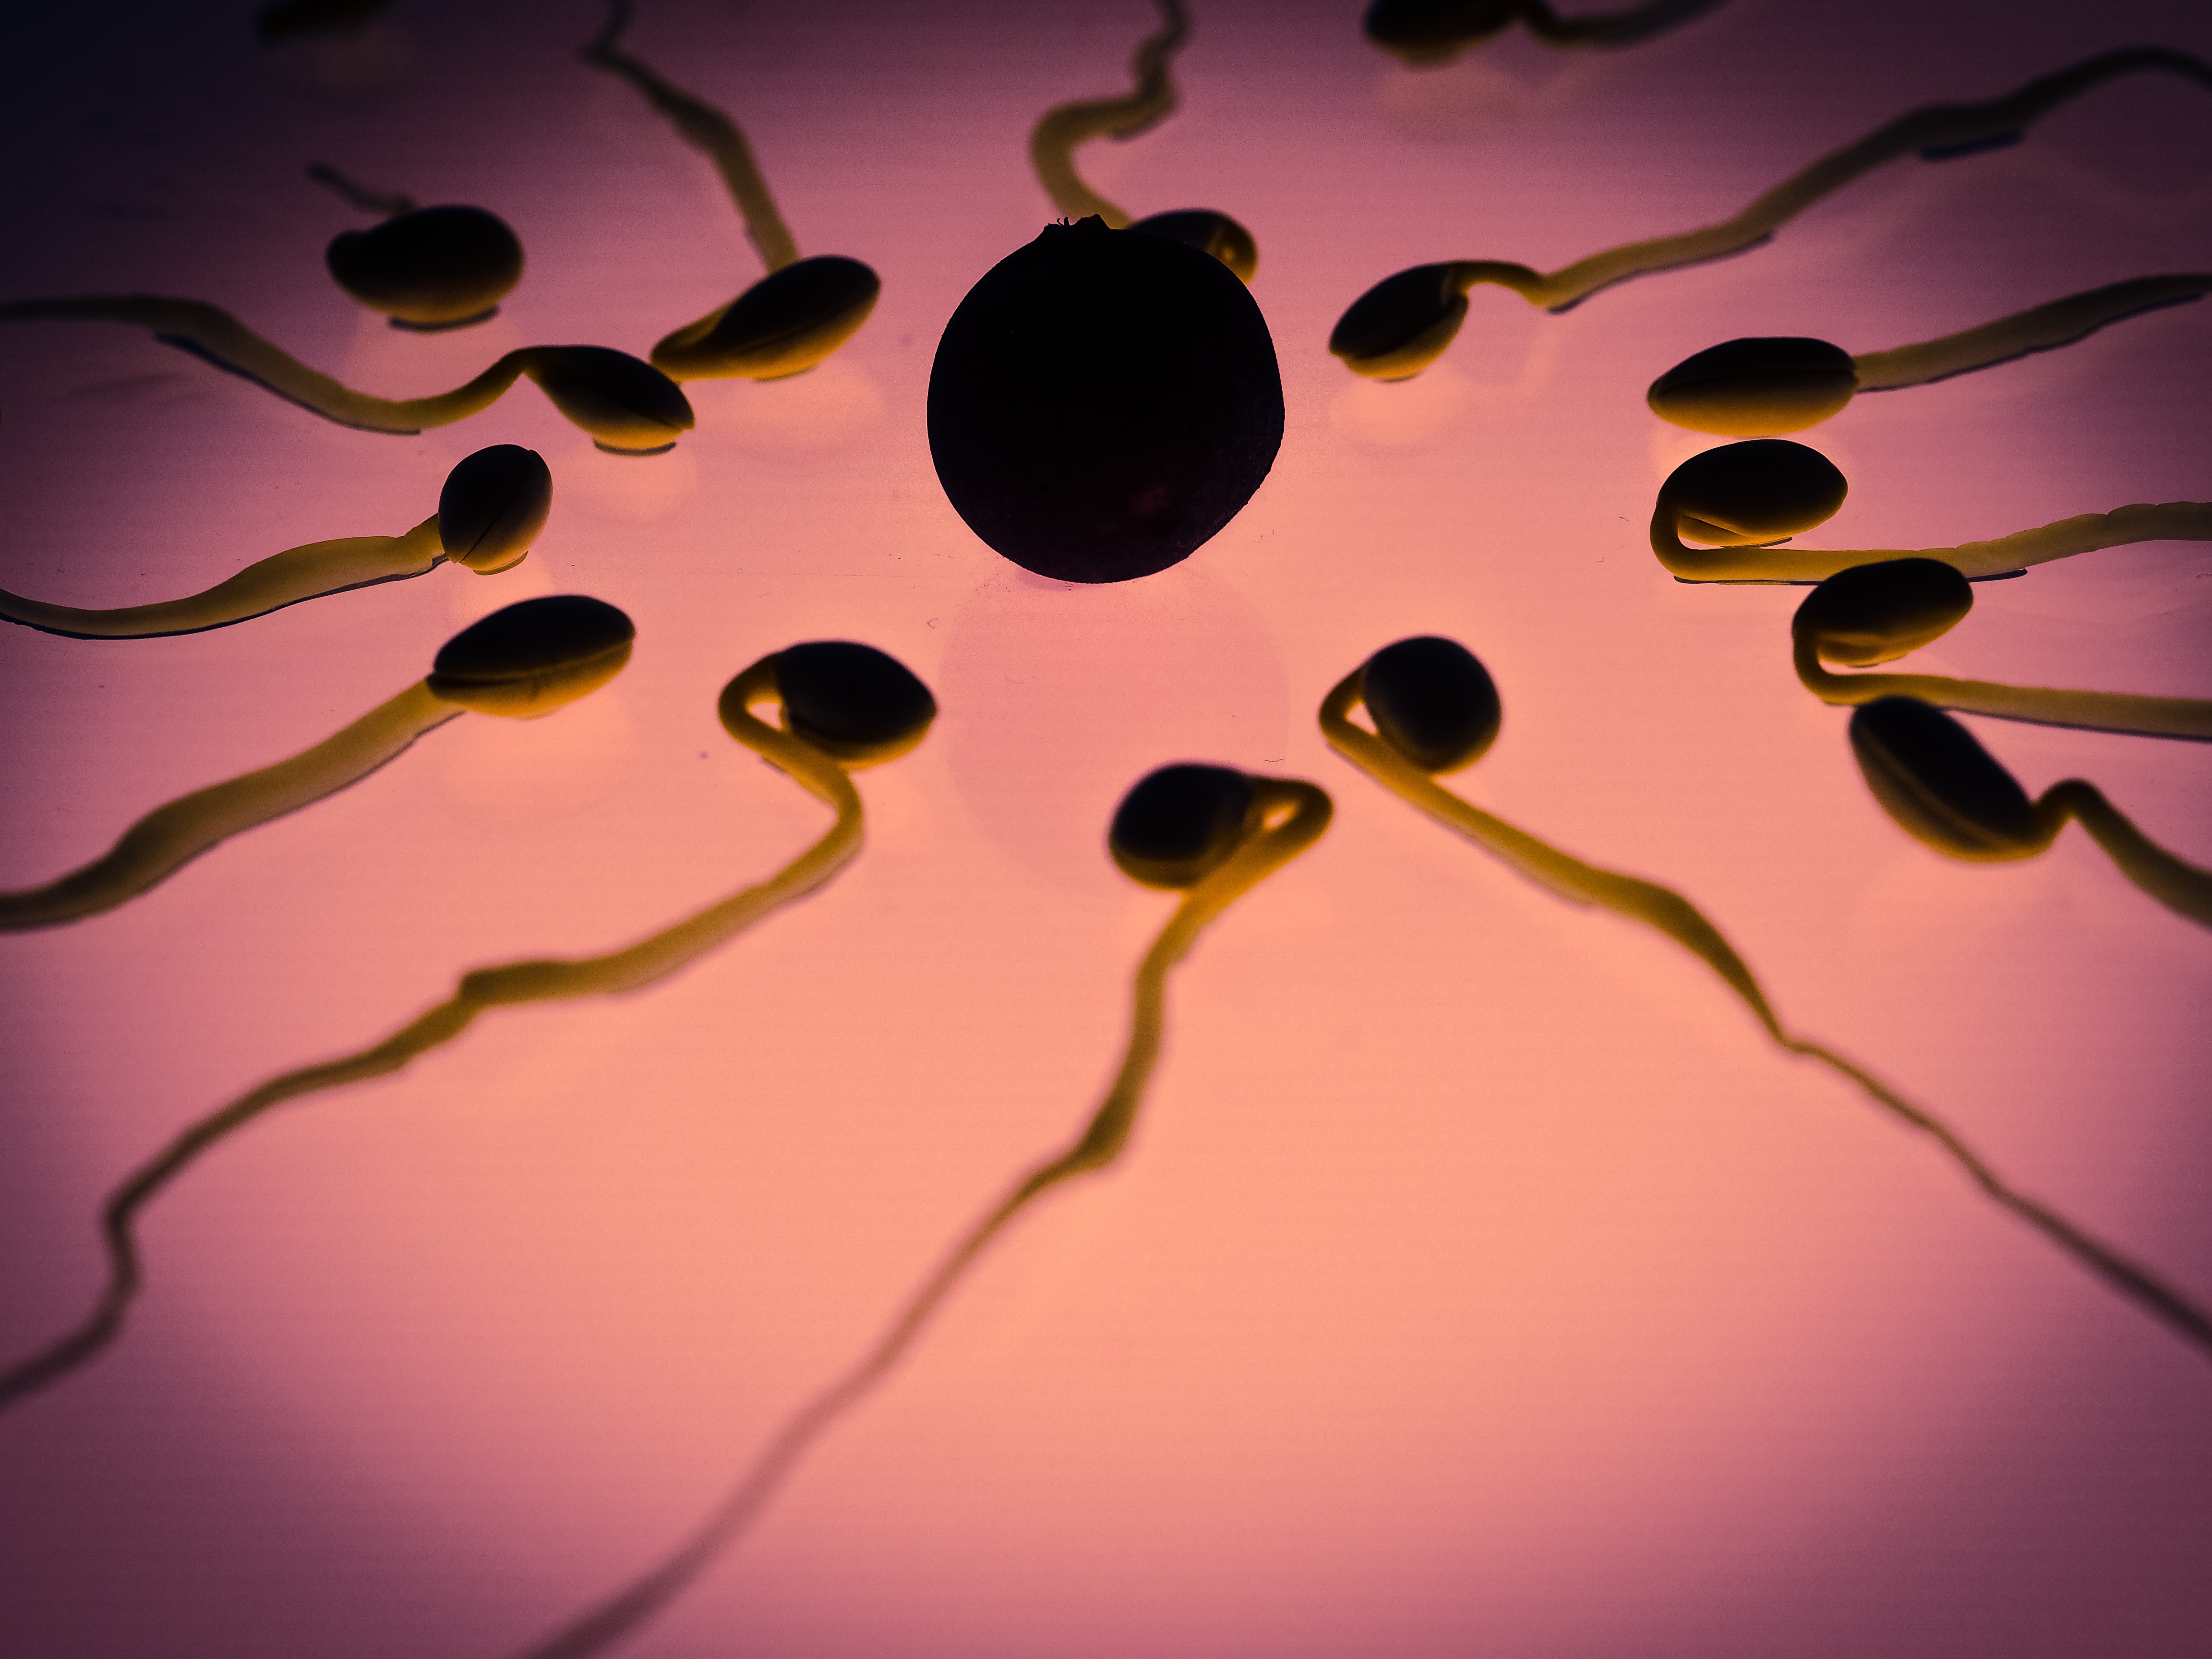
hand, leaf, flower, petal, live, line, reflection, color, darkness, circle, egg, close up, font, seeds, competition, organ, first, shape, winner, macro photography, ovule, front runner, fertilization, computer wallpaper, the best, sperm, sex cell, cum, sperm cell